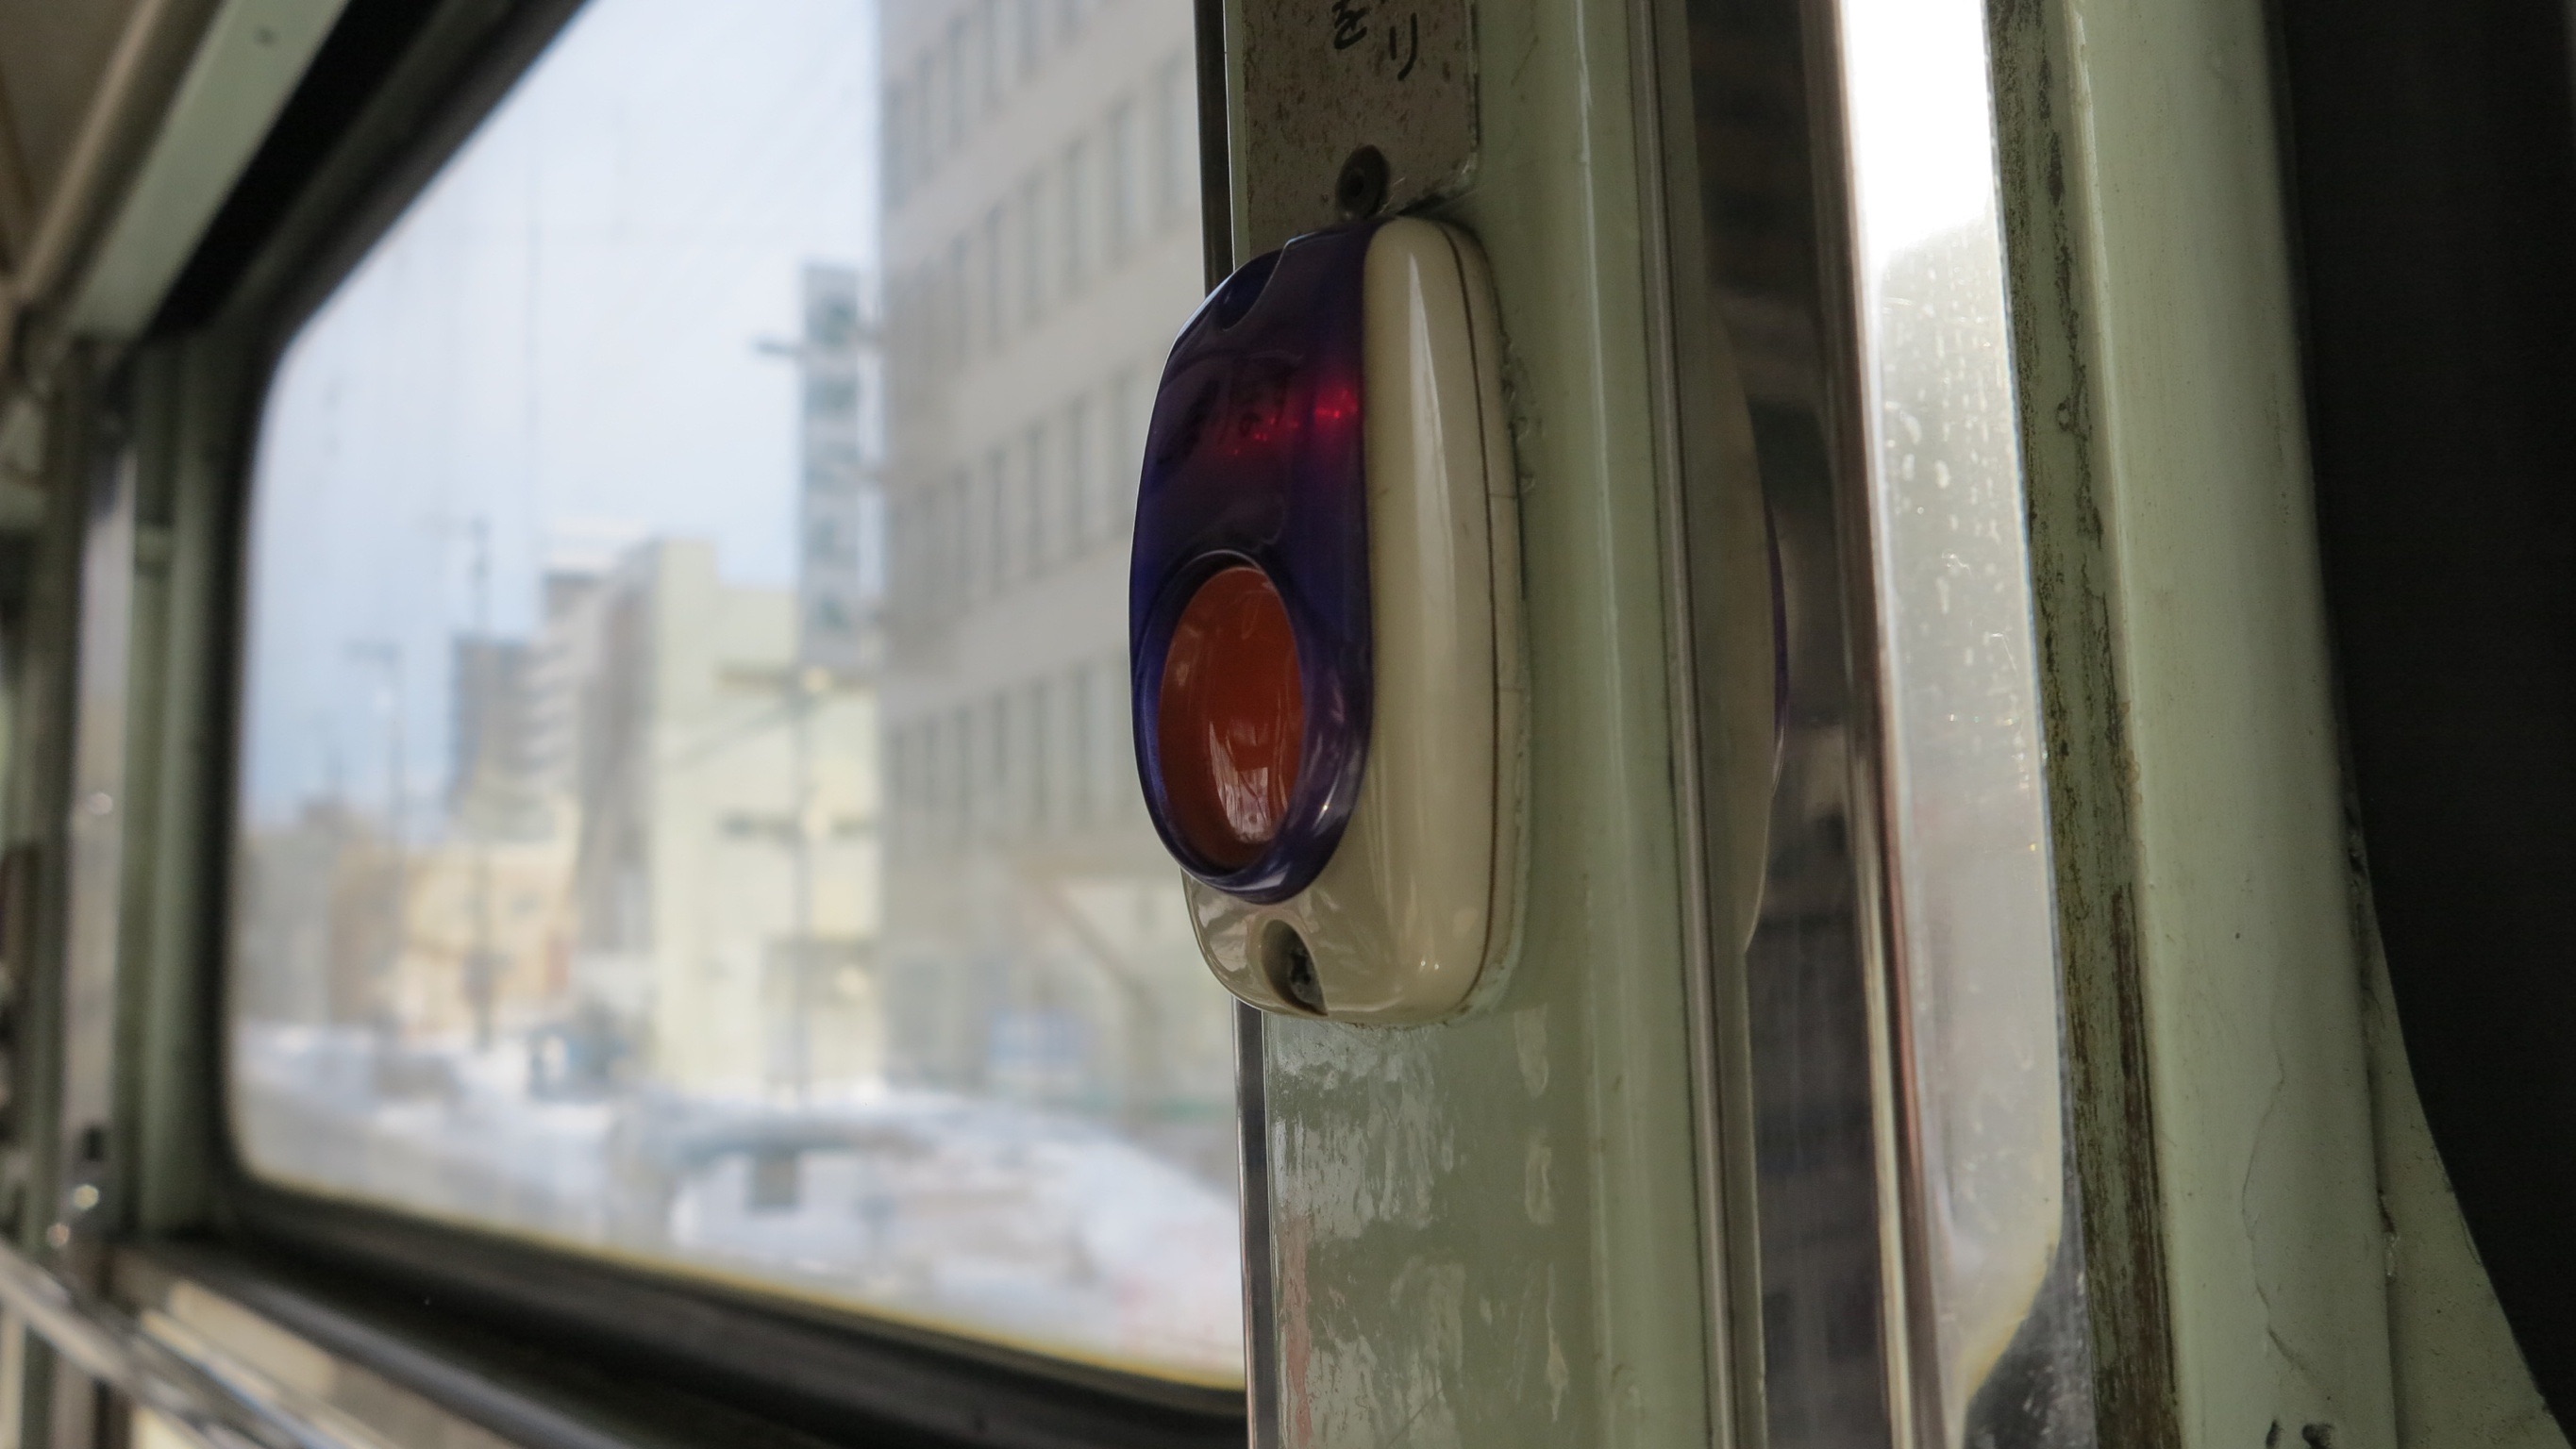
light, window, glass, vehicle, lighting, shape, automotive exterior